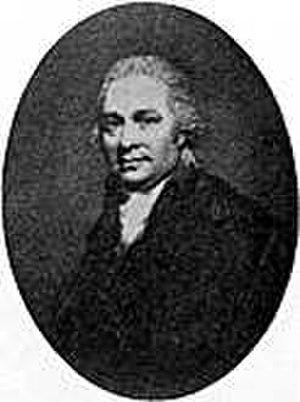
Daniel Rutherford est un médecin, chimiste et botaniste écossais, né et mort à Édimbourg. Il mit en évidence la présence de l'azote dans l'air en 1772.